Indonesia

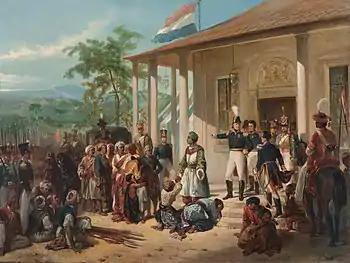

The Indonesian archipelago has been inhabited since the time of "Homo erectus" or "Java Man," with fossils dating back 2 million to 500,000 BCE. Fossils of "Homo floresiensis", found on Flores, date around 700,000 to 60,000 BCE, while "Homo sapiens" arrived around 43,000 BCE. Sulawesi and Borneo are home to the world's oldest known cave paintings, dating back 40,000 to 60,000 years, and megalithic sites such as western Java's "Gunung Padang", Sulawesi's "Lore Lindu", as well as Sumatra's Nias and Sumba reflect early human settlements and ceremonial practices.